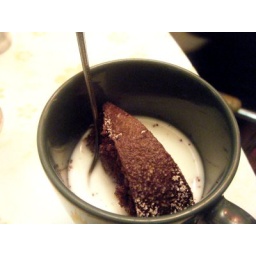
One of our dearest friends insists on plunking his cake in a bowl or mug of milk. Every time.